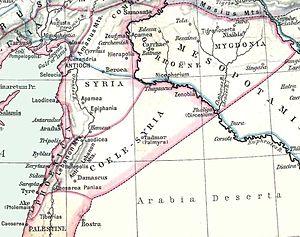
La Cœlé-Syrie, littéralement la « Syrie creuse », désigne à l'époque hellénistique la Syrie intérieure, ou plus exactement toute la Syrie à l'exception de la Phénicie. Cette région est disputée par les Diadoques après la mort d'Alexandre le Grand, puis, après le partage qui suit la bataille d'Ipsos en 301 av. J.-C. entre les Séleucides et les Lagides pendant les six guerres de Syrie.